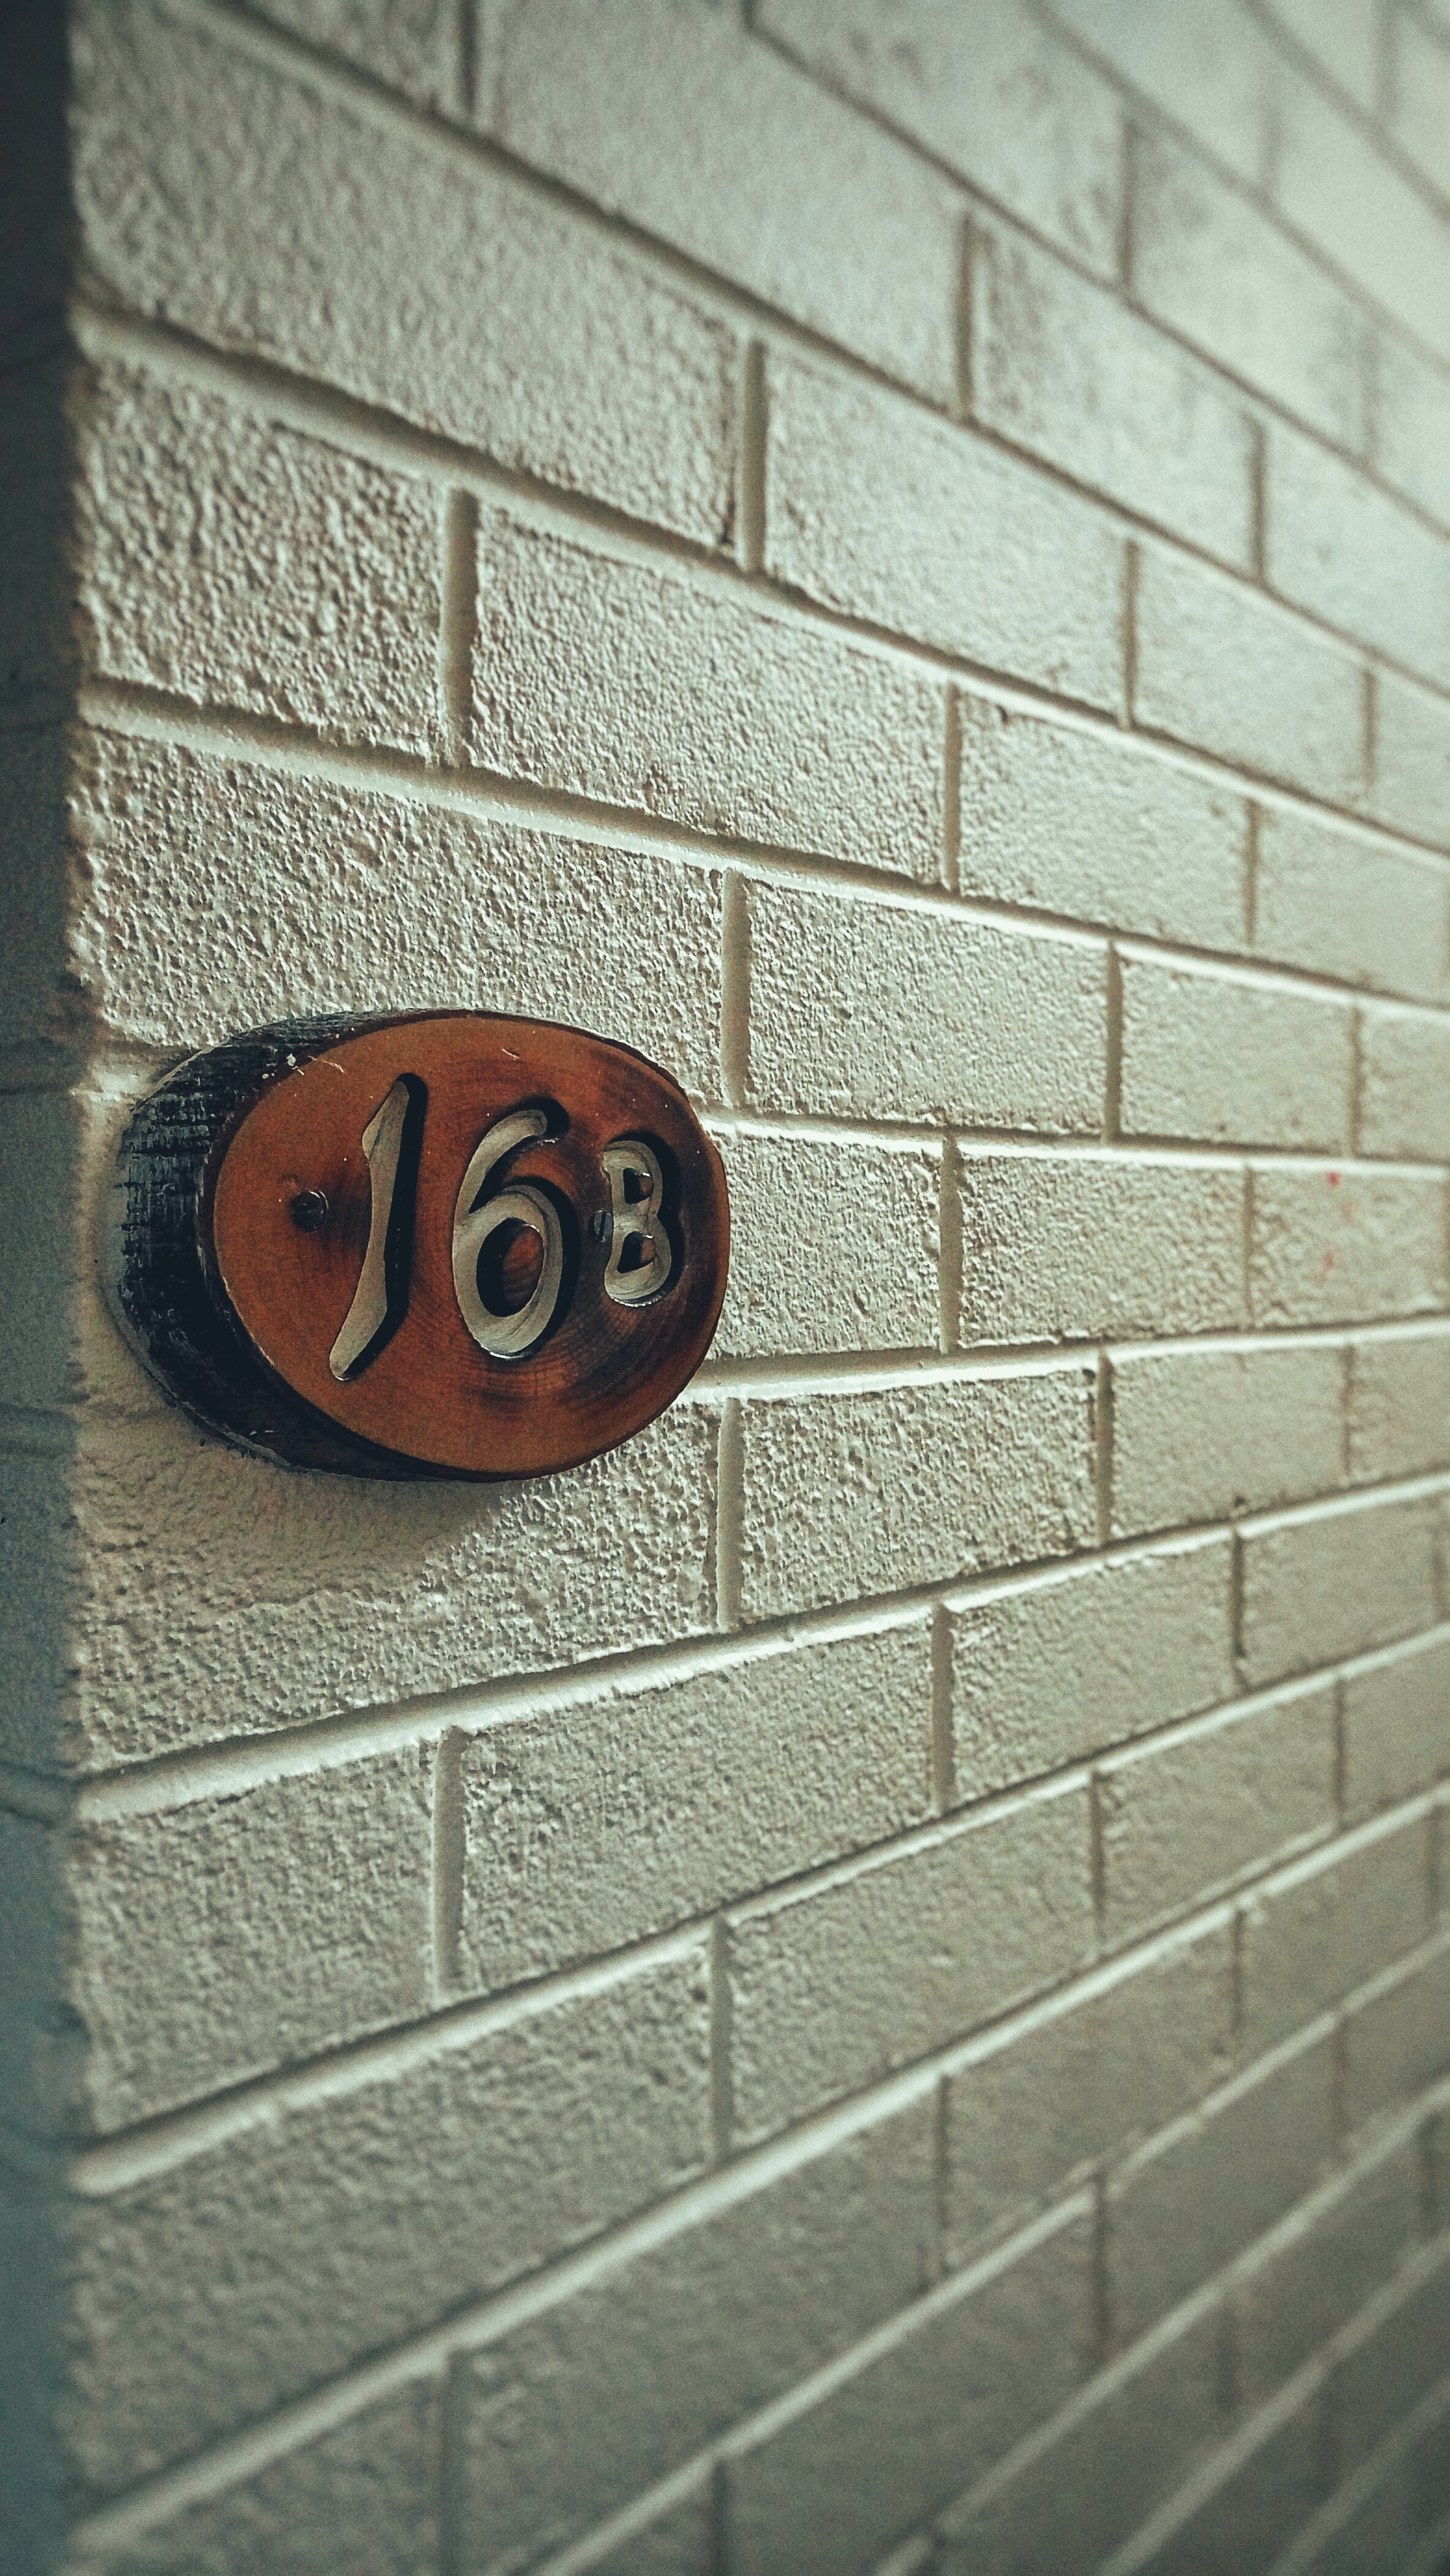
wood, white, number, wall, line, red, color, circle, close up, font, text, shape